Susan B. Anthony

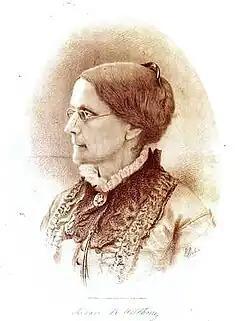
Susan B. Anthony

In 1856, Anthony agreed to become the New York State agent for the American Anti-Slavery Society with the understanding that she would also continue her advocacy of women's rights.